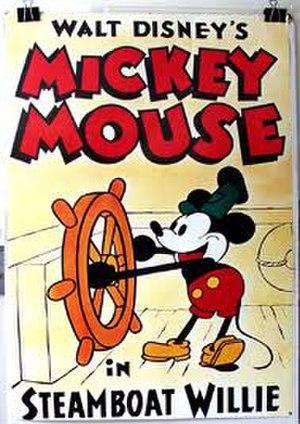
Mickey Mouse [mikɛ maws] est un personnage de fiction américain appartenant à l'univers Disney, apparaissant principalement dans des dessins animés, dans des bandes dessinées et des jeux vidéo. Véritable ambassadeur de la Walt Disney Company, il est présent dans la plupart des secteurs d'activité de la société, que ce soit l'animation, la télévision, les parcs d'attractions ou les produits de consommation. Mickey est utilisé comme un vecteur de communication et ses qualités doivent respecter la morale prônée par « Disney », que ce soit par Walt ou par l'entreprise elle-même. Mickey Mouse est connu et reconnu dans le monde entier, sa célèbre silhouette formée de trois cercles étant devenue indissociable de la marque Disney.
Steamboat Willie est un court métrage d'animation américain, initialement muet, des studios Disney avec Mickey Mouse sorti en 1928. Troisième film de la série Mickey Mouse, il marque la naissance officielle du personnage. Il est également le premier à avoir bénéficié d'une bande sonore synchronisée dès sa sortie.